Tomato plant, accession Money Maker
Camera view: bottom (45 deg); turntable rotation: 0 degrees
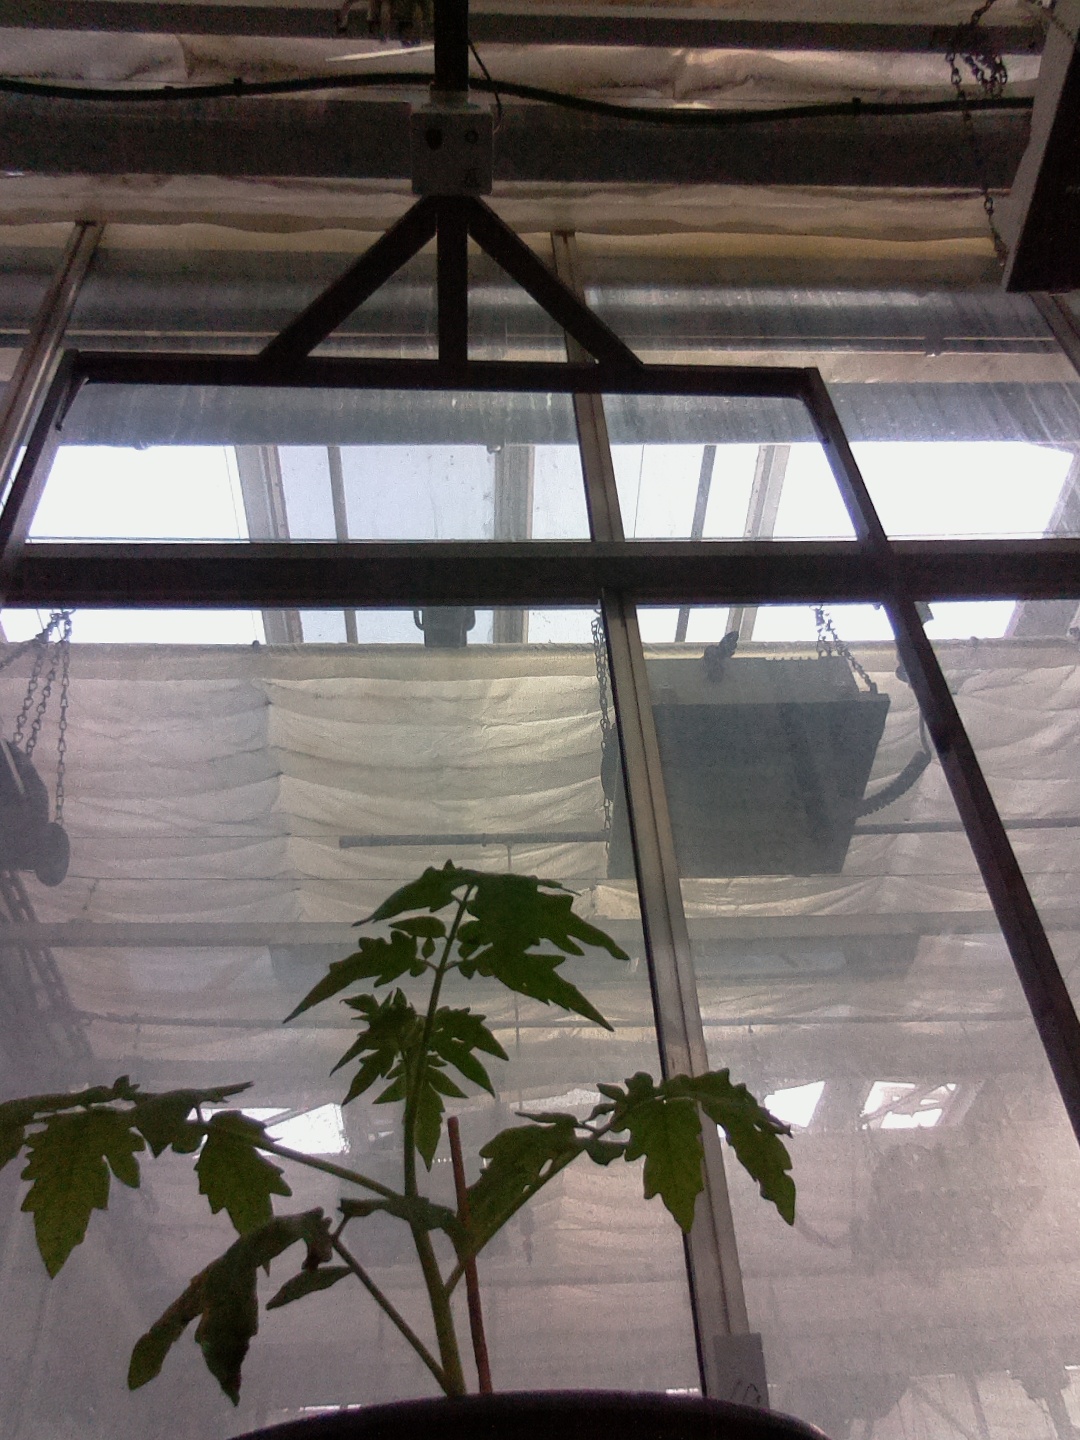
BBCH growth stage 13: 6 of true leaves visible